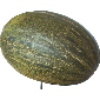
Label: Melon Piel de Sapo 1